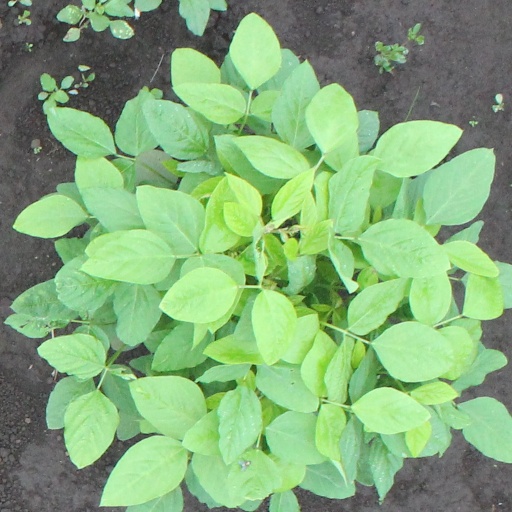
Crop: soybean